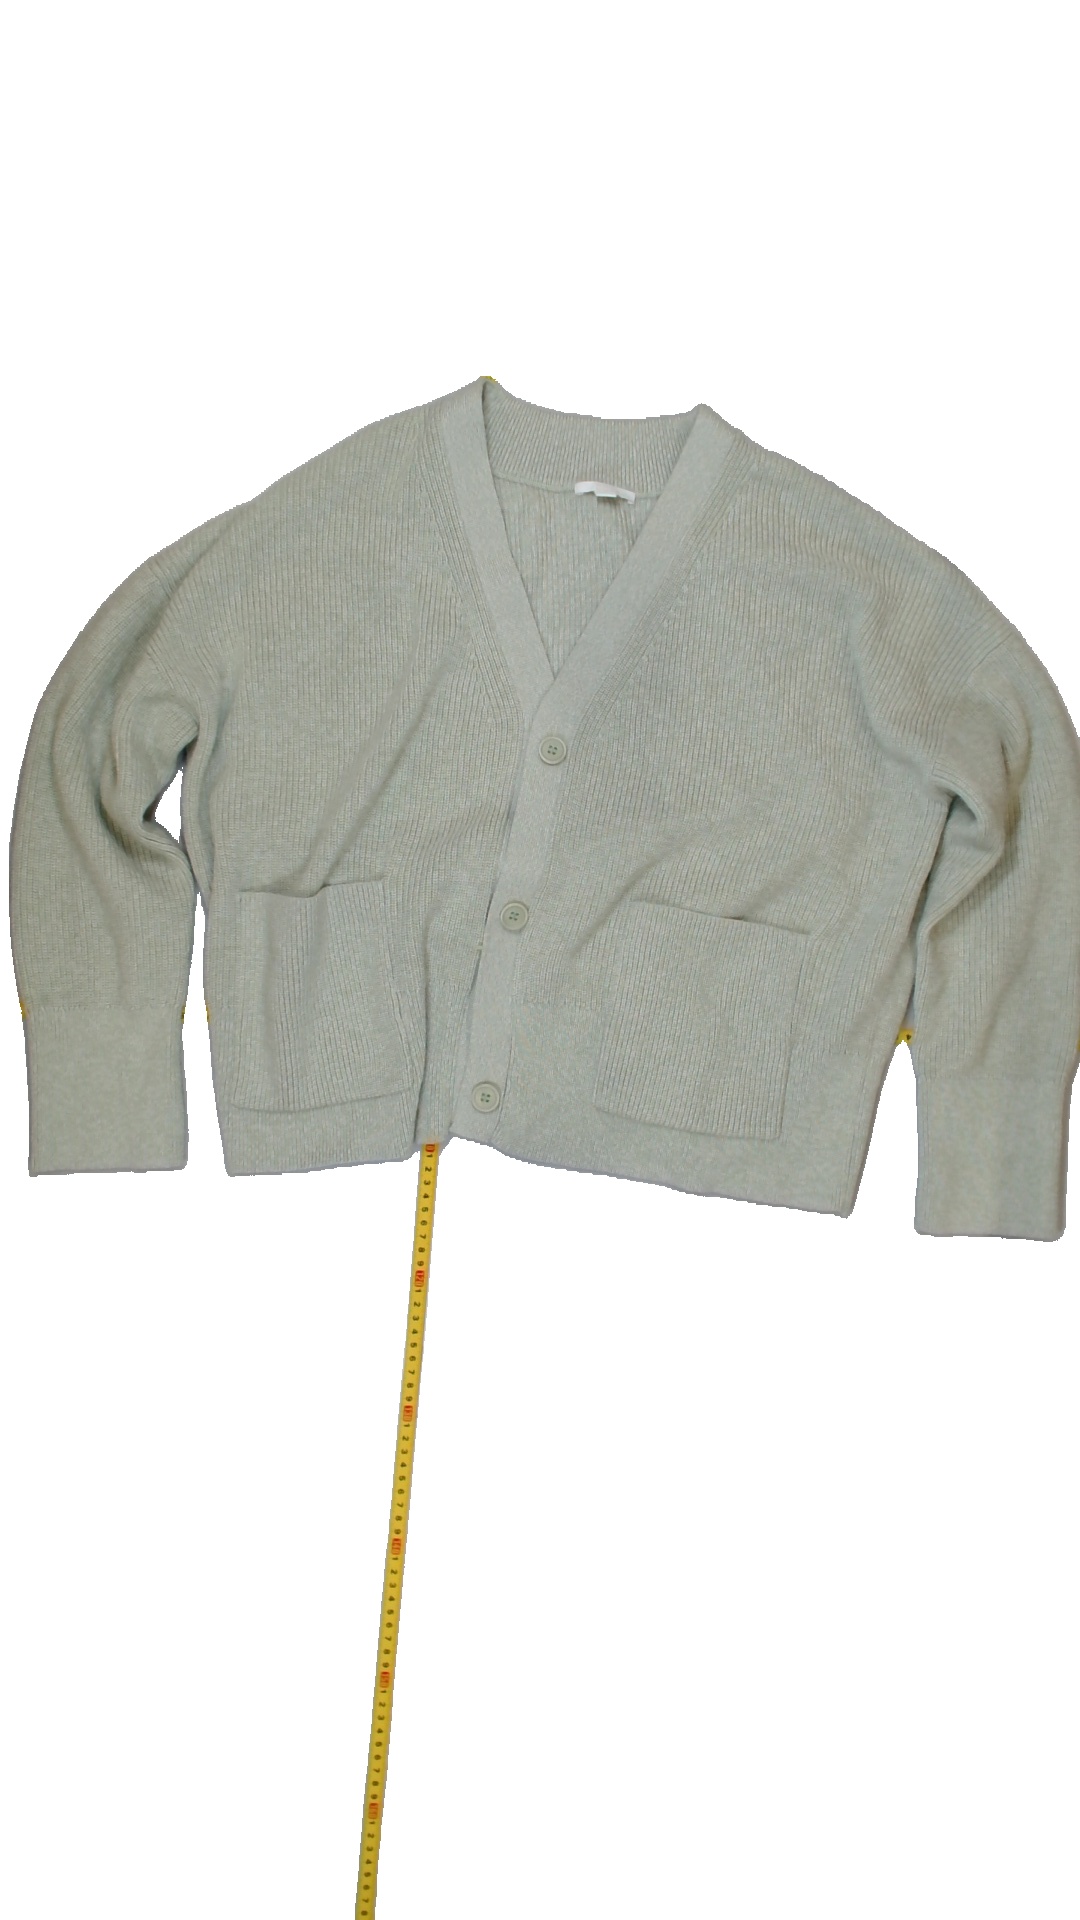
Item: Sweater (Ladies)
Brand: Cos
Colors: White, Green
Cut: C-collar
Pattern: Plain
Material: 85% Wool 15% Nylo
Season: All
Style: No trend
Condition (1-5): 5
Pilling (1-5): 5
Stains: No
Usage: Reuse
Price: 100-150